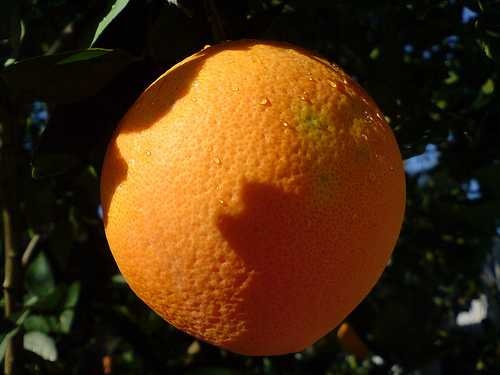
Label: Orange